Mateus Fernandes (architect)

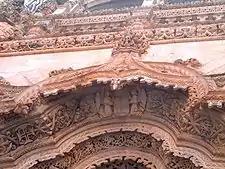
Portal of the Unfinished Chapels in the Monastery of Batalha (close up)

He became master of works at the monastery of Batalha in 1490 or slightly earlier, during the reign of king John II of Portugal. Before this date, nothing is known of his private life, as he has left no records to consult other than his architectural marvels. He succeeded the architect Fernão de Évora as architect of the monastery. Mateus Fernandes later became the primary architect of the next king, Manuel I of Portugal, who made him the supervisor of other architectural works in the rest of the country.